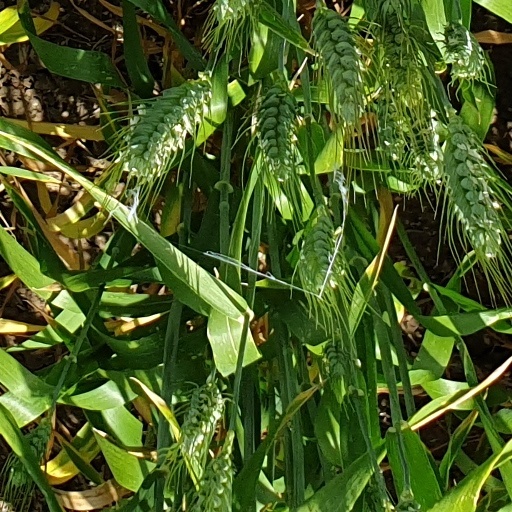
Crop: wheat